Mighty Mouse: The New Adventures

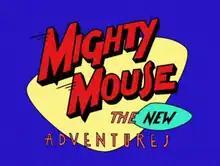
Title card

Mighty Mouse: The New Adventures is an American animated television series. It is a revival of the Mighty Mouse cartoon character. Produced by Bakshi-Hyde Ventures (a joint venture of animator Ralph Bakshi and producer John W. Hyde) and Terrytoons, the show aired on CBS on Saturday mornings from fall 1987 through the 1988–89 season. It was briefly rerun on Saturday mornings on Fox Kids in November and December 1992.